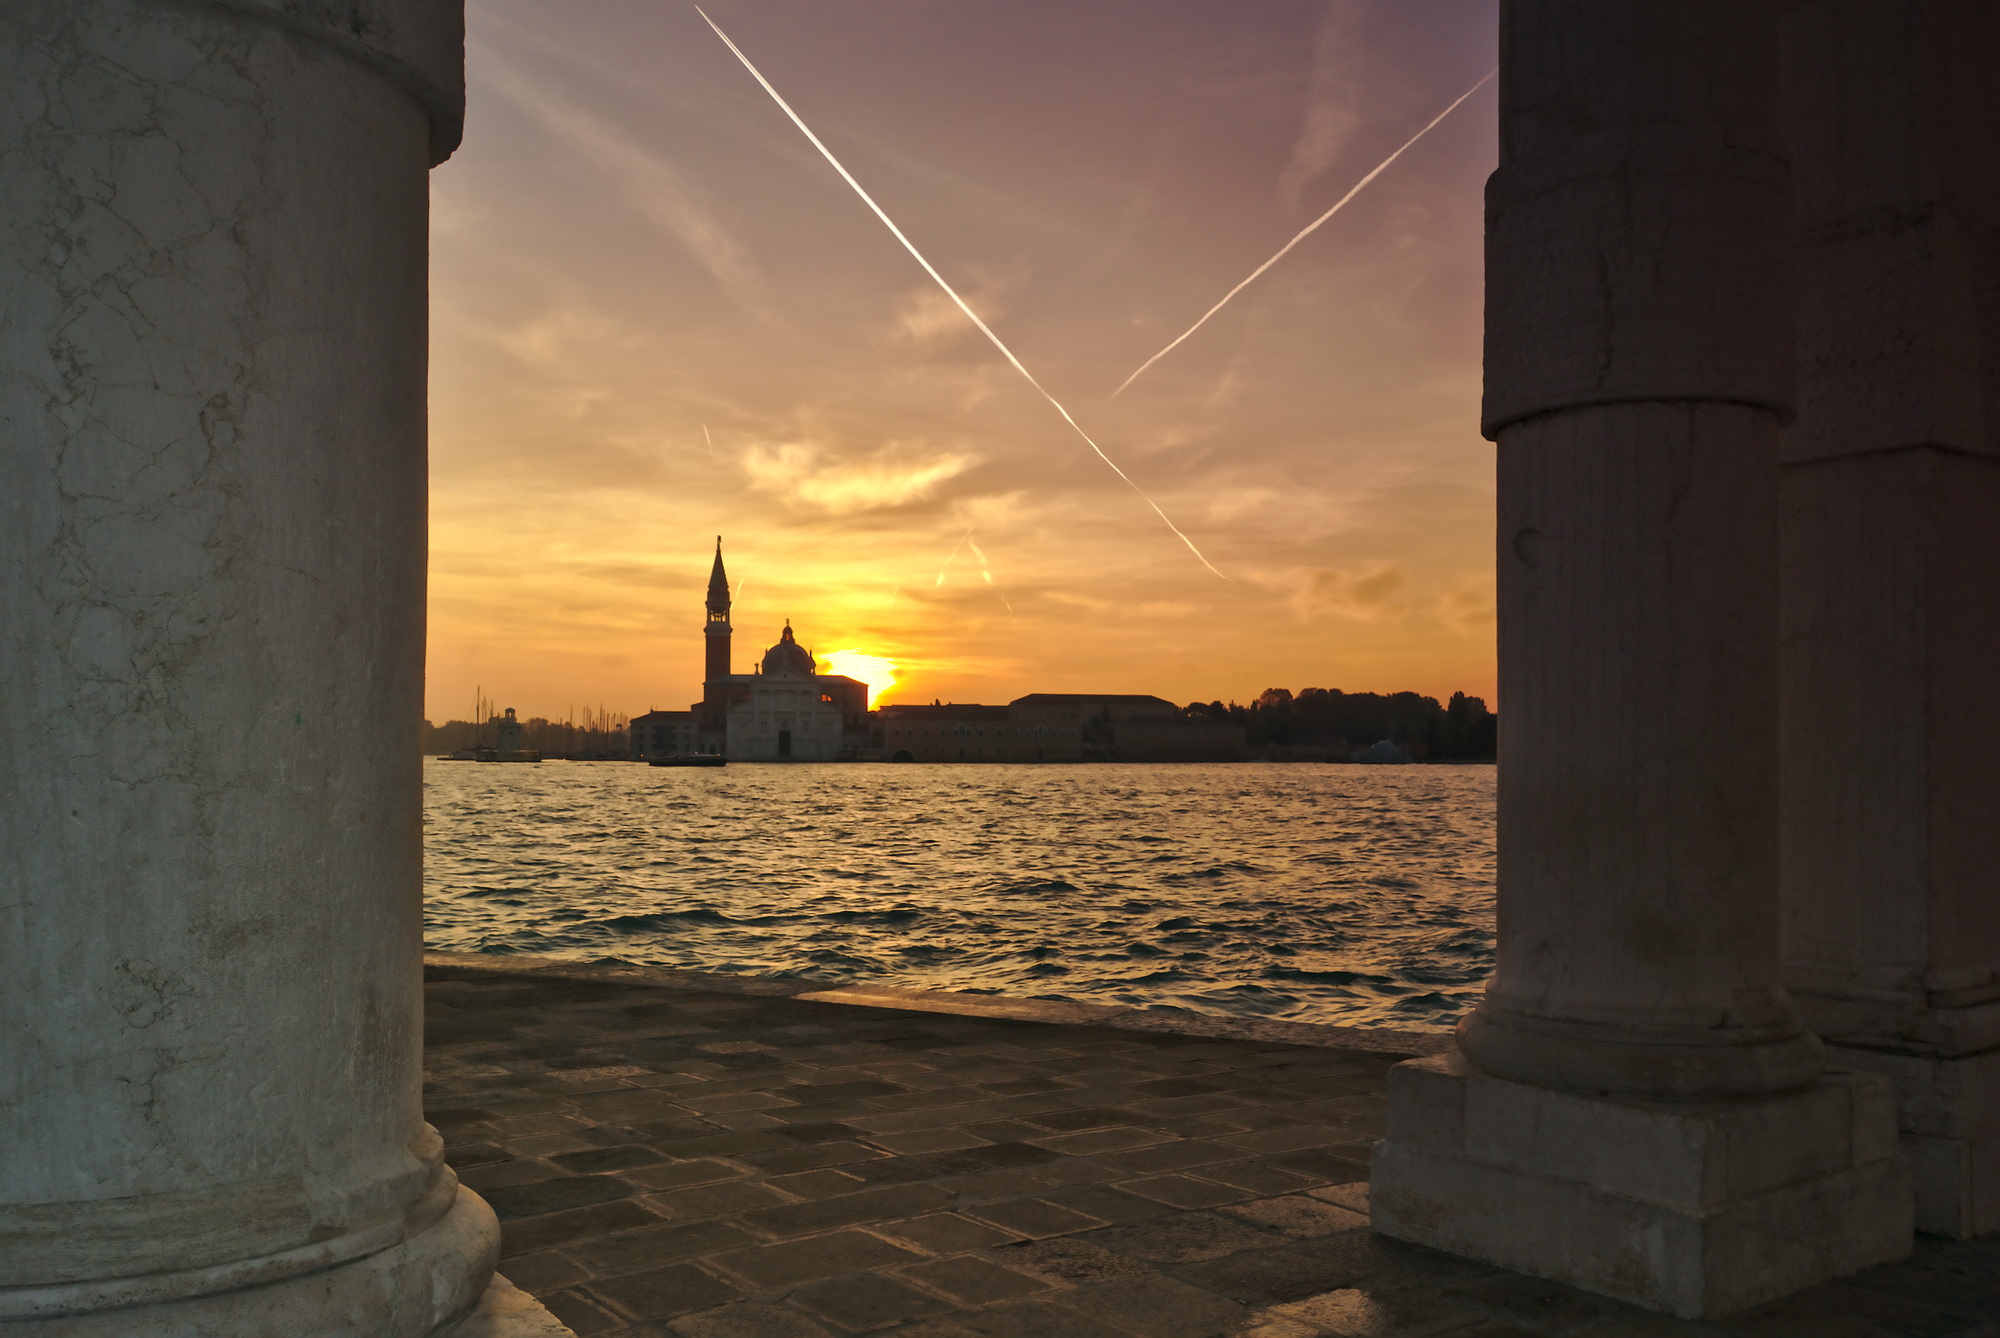
sea, water, light, sunrise, sunset, sunlight, morning, dawn, dusk, evening, orange, reflection, column, tower, frame, italy, venice, church, temple, sangiorgio